Describe the emotion expressed in this image:  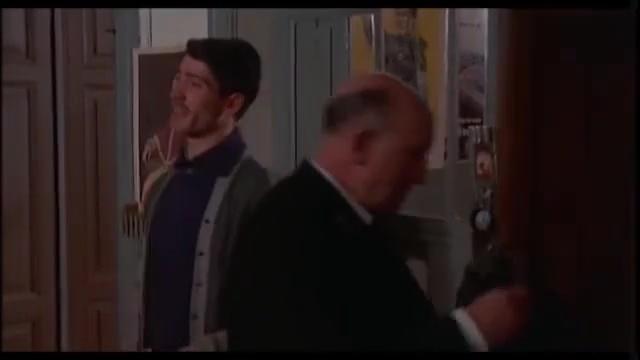
This person displays Suffering, valence and arousal with low intensity.